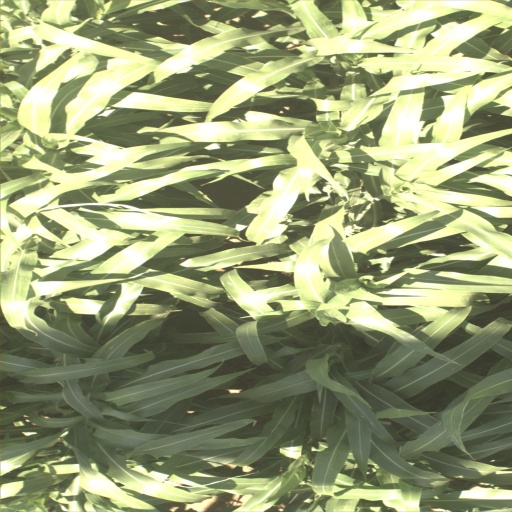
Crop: sorghum